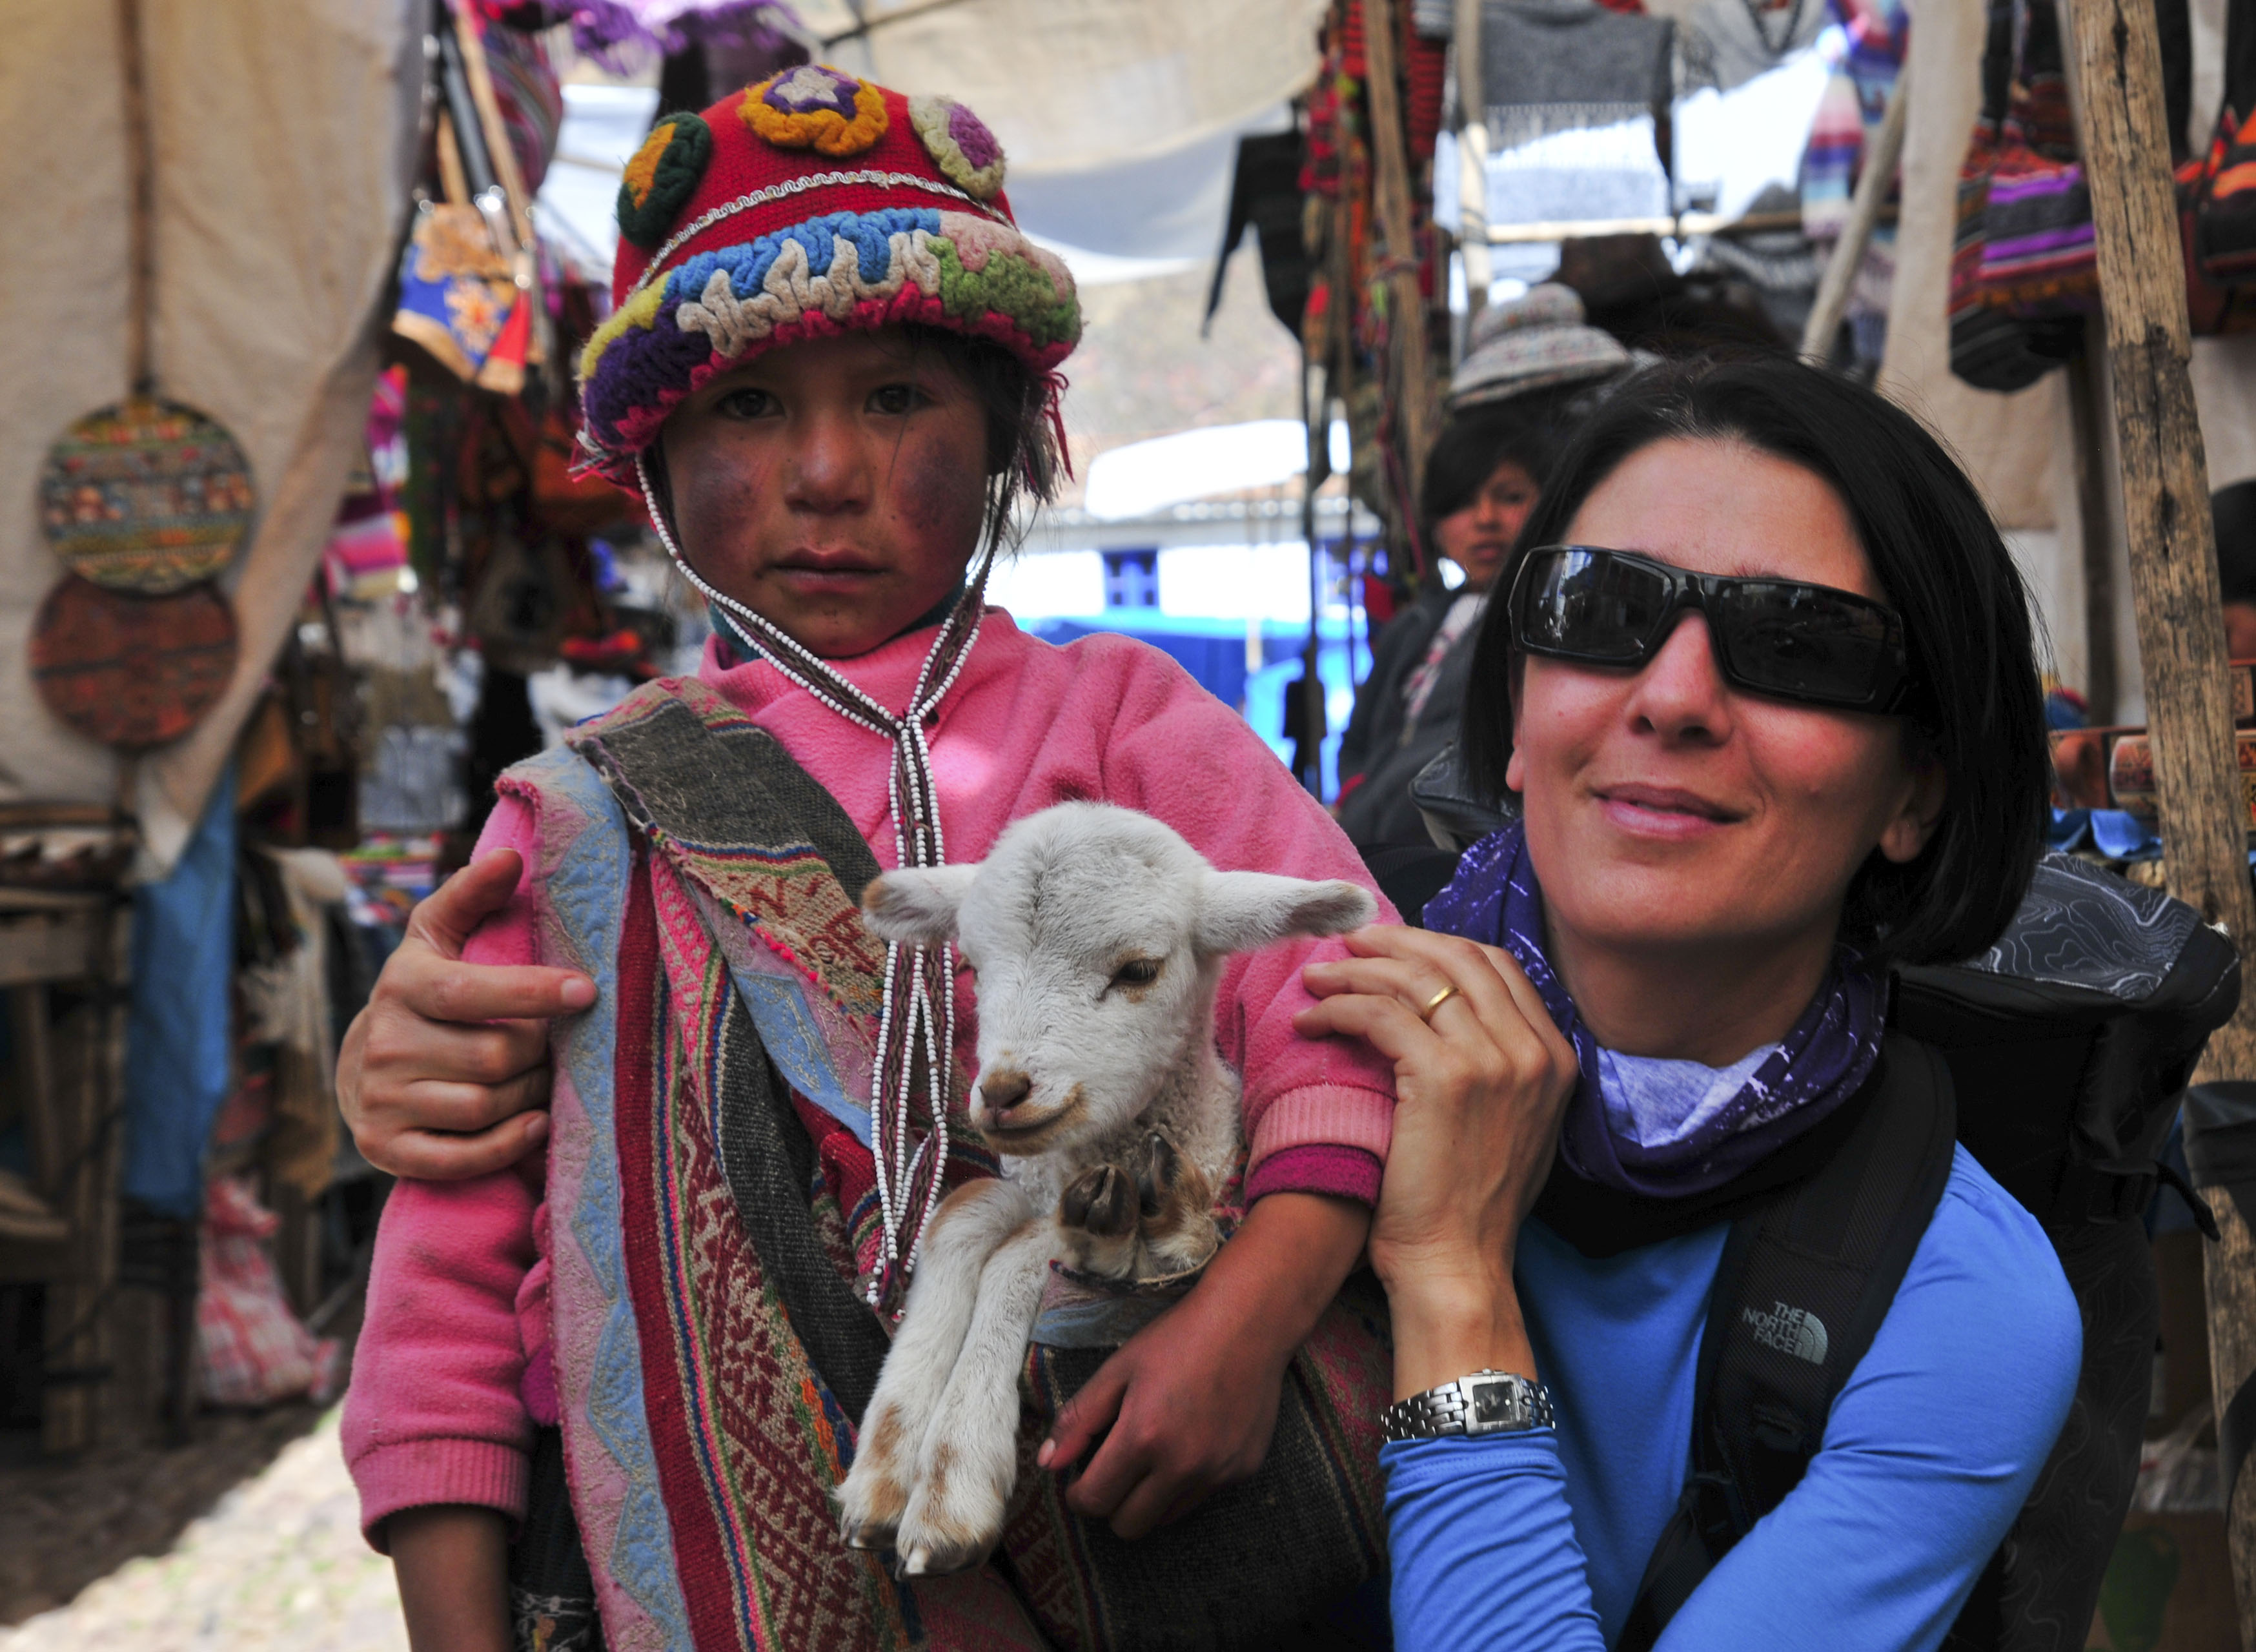
people, crowd, travel, carnival, market, nikon, peru, festival, tradition, fair, d300